Notions (Winchester College)

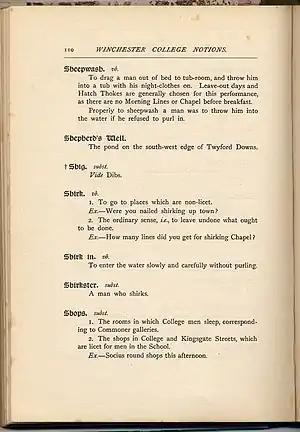
A page from "Winchester College Notions, by Three Beetleites", 1901. This was long considered authoritative.

Notions are the specialised terms and customs used by pupils of Winchester College. Some are specific to the school; others are survivals of slang or dialect that were once in wider usage. Notions tests were formerly held in each house of the school, and numerous manuscript and printed books were written to collect notions for pupils to learn. Some notions were customs, such as the "Morning Hills" assembly held on top of St. Catherine's Hill; others were humorous, like the "Pempe", a practical joke played on new pupils. Most notions have now fallen into disuse.